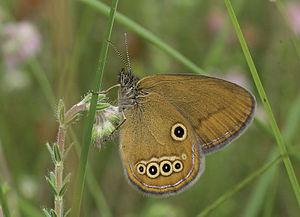
La réserve naturelle nationale de l'étang de Cousseau est une réserve naturelle nationale qui protège un étang de Gironde classé avec sa périphérie depuis 1976. D'une superficie de 600 ha, elle est gérée par la Société pour l'étude, la protection et l'aménagement de la nature dans le Sud-Ouest.